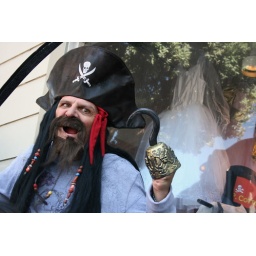
arrrrr! i think the princess dress in the store window behind him is a funny juxtaposition.